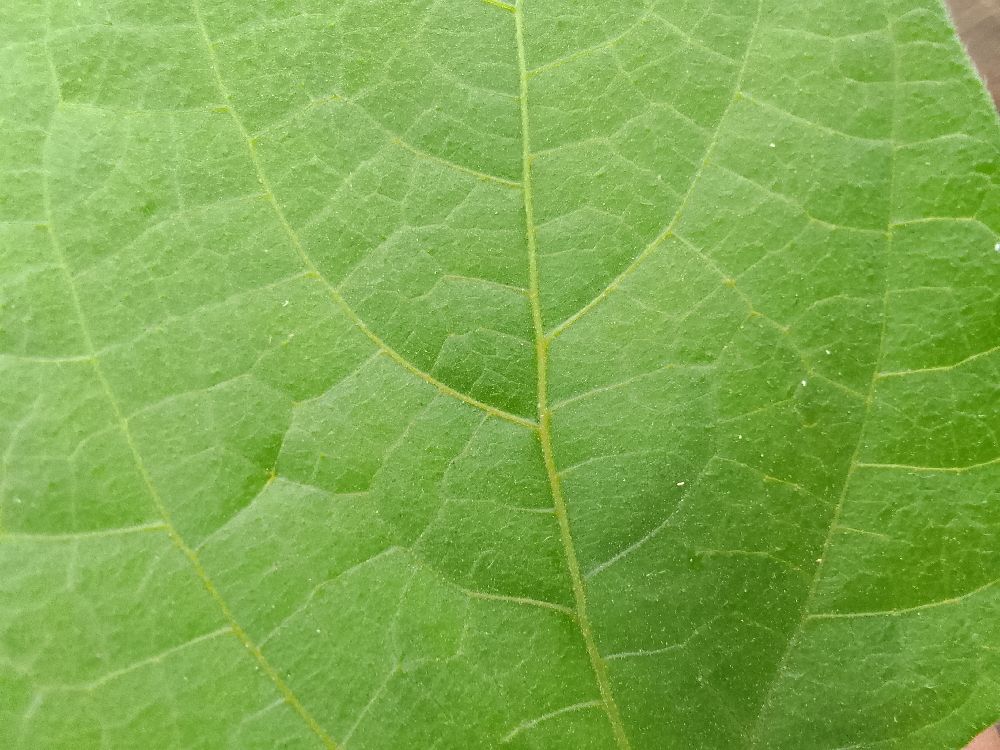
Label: healthy